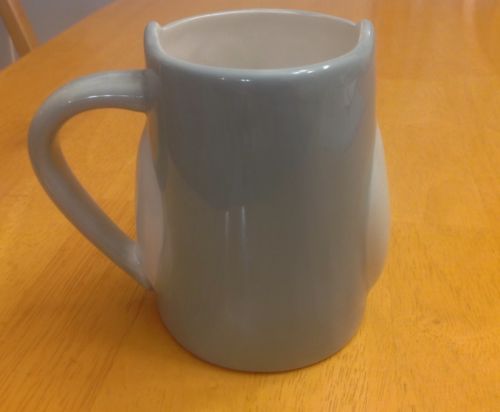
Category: mug